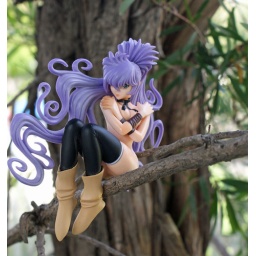
sexy girl in a tree